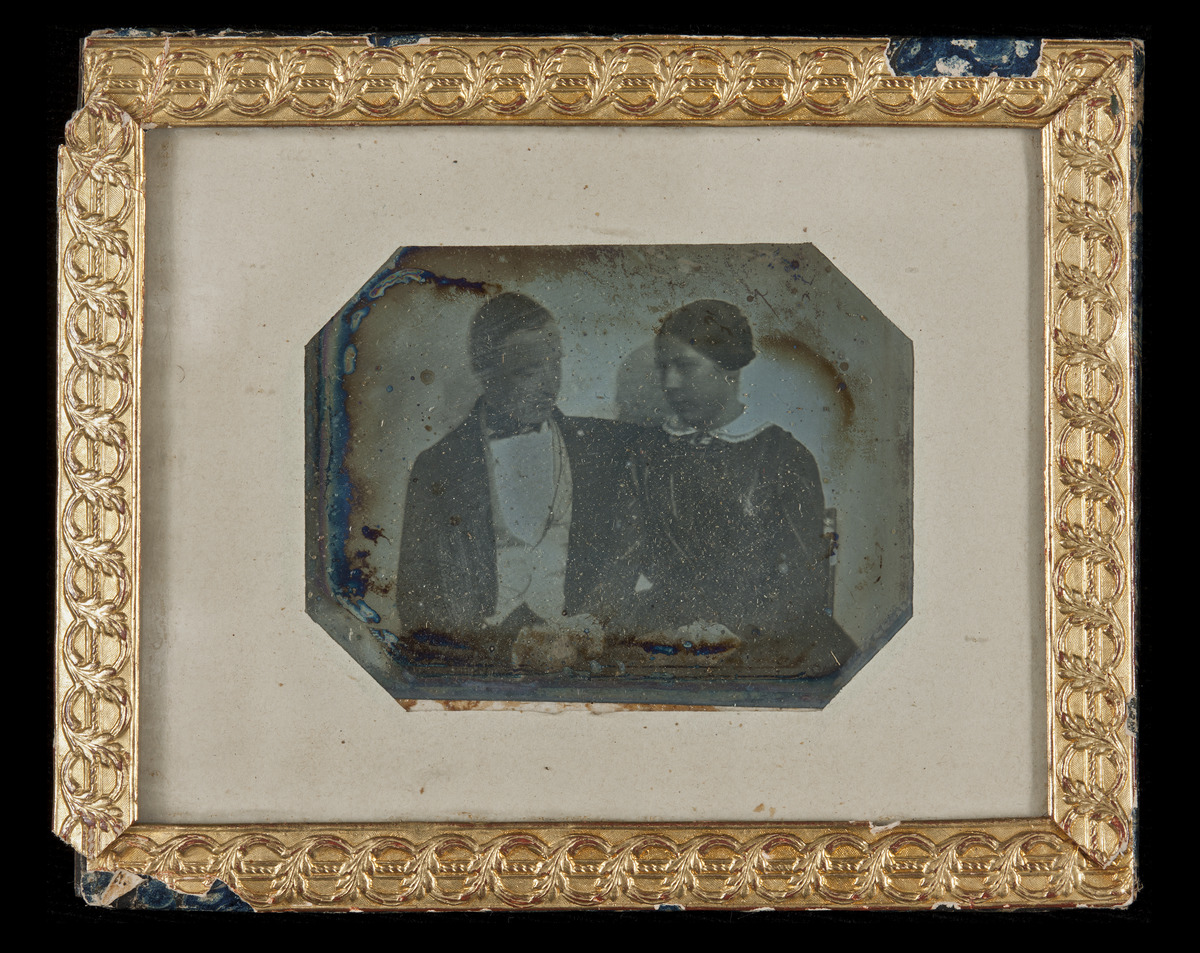
Kehystetty muotokuva istuvasta pariskunnasta, dagerrotyyppi
sisällön kuvaus: Kehystetty muotokuva istuvasta pariskunnasta, dagerrotyyppi. mustavalkoinen
Ajankohta: kuvausaika: noin 1850
Paikka: Suomi, Uusimaa, Helsinki, Helsinki
Aiheet: miehet, muotokuvat, naiset